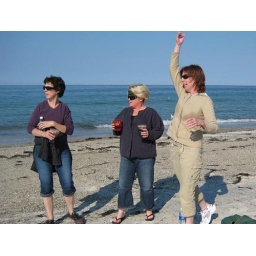
Birthday beach bocce ball 2 - NY Cougars against the MA Cougars